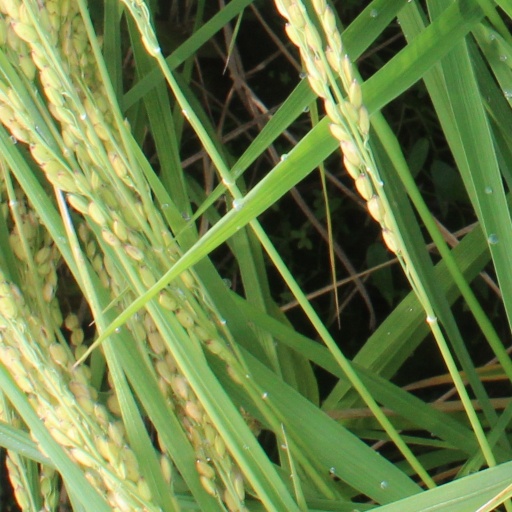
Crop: rice